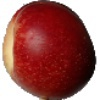
Label: nectarine